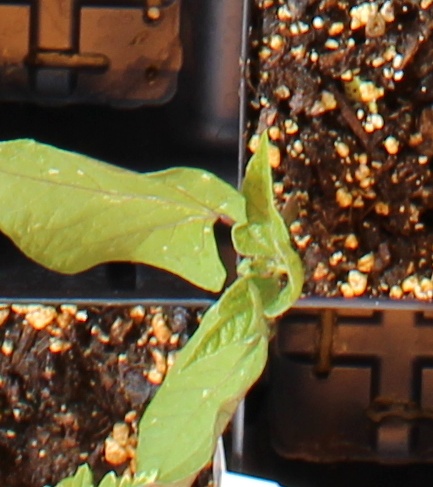
Label: Blackbean